Fort Dix 38

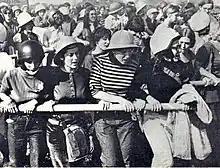
The women's brigade led the Free the Fort Dix 38 demonstration

The "New York Times" also took note of GI support for the demonstrators when they reported on a busload of soldiers who passed the departing demonstrators while holding victory signs and raised fists out the bus windows. Joan Crowell in her book-length study of the stockade conditions, the riot and the aftermath, interviewed many soldiers who were sympathetic to the demonstration. Leroi Conley, a Black soldier, told her "the support behind it on base was just incredible". "[W]e stuck out the windows and gave fists and screamed," he said. Even the Fort Dix information officers was quoted as saying, "They sure organized a hell of a fine march."